Mason City YMCA

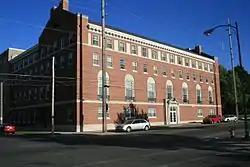

The Mason City YMCA is a historic building located in Mason City, Iowa, United States. The local YMCA was organized in 1892 and it was housed in a variety of places in the city. Various attempts were made to build their own building and properties were acquired and traded before this location was acquired from St. John's Episcopal Church. Charles McNider, a local community leader, led the campaign to build this structure. The Minneapolis architectural firm of Tyrie and Chapman designed the Colonial Revival style building that was built by Madsen Construction Company, also of Minneapolis. Many of the materials used in its construction were produced locally. Even though it was completed late in 1926 it sat empty until all the pledges to complete its construction were fulfilled. The building contained room for athletic facilities, a restaurant, offices, and dormitory rooms on the upper floors.